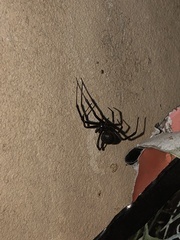
Species: Lactrodectus_hesperus